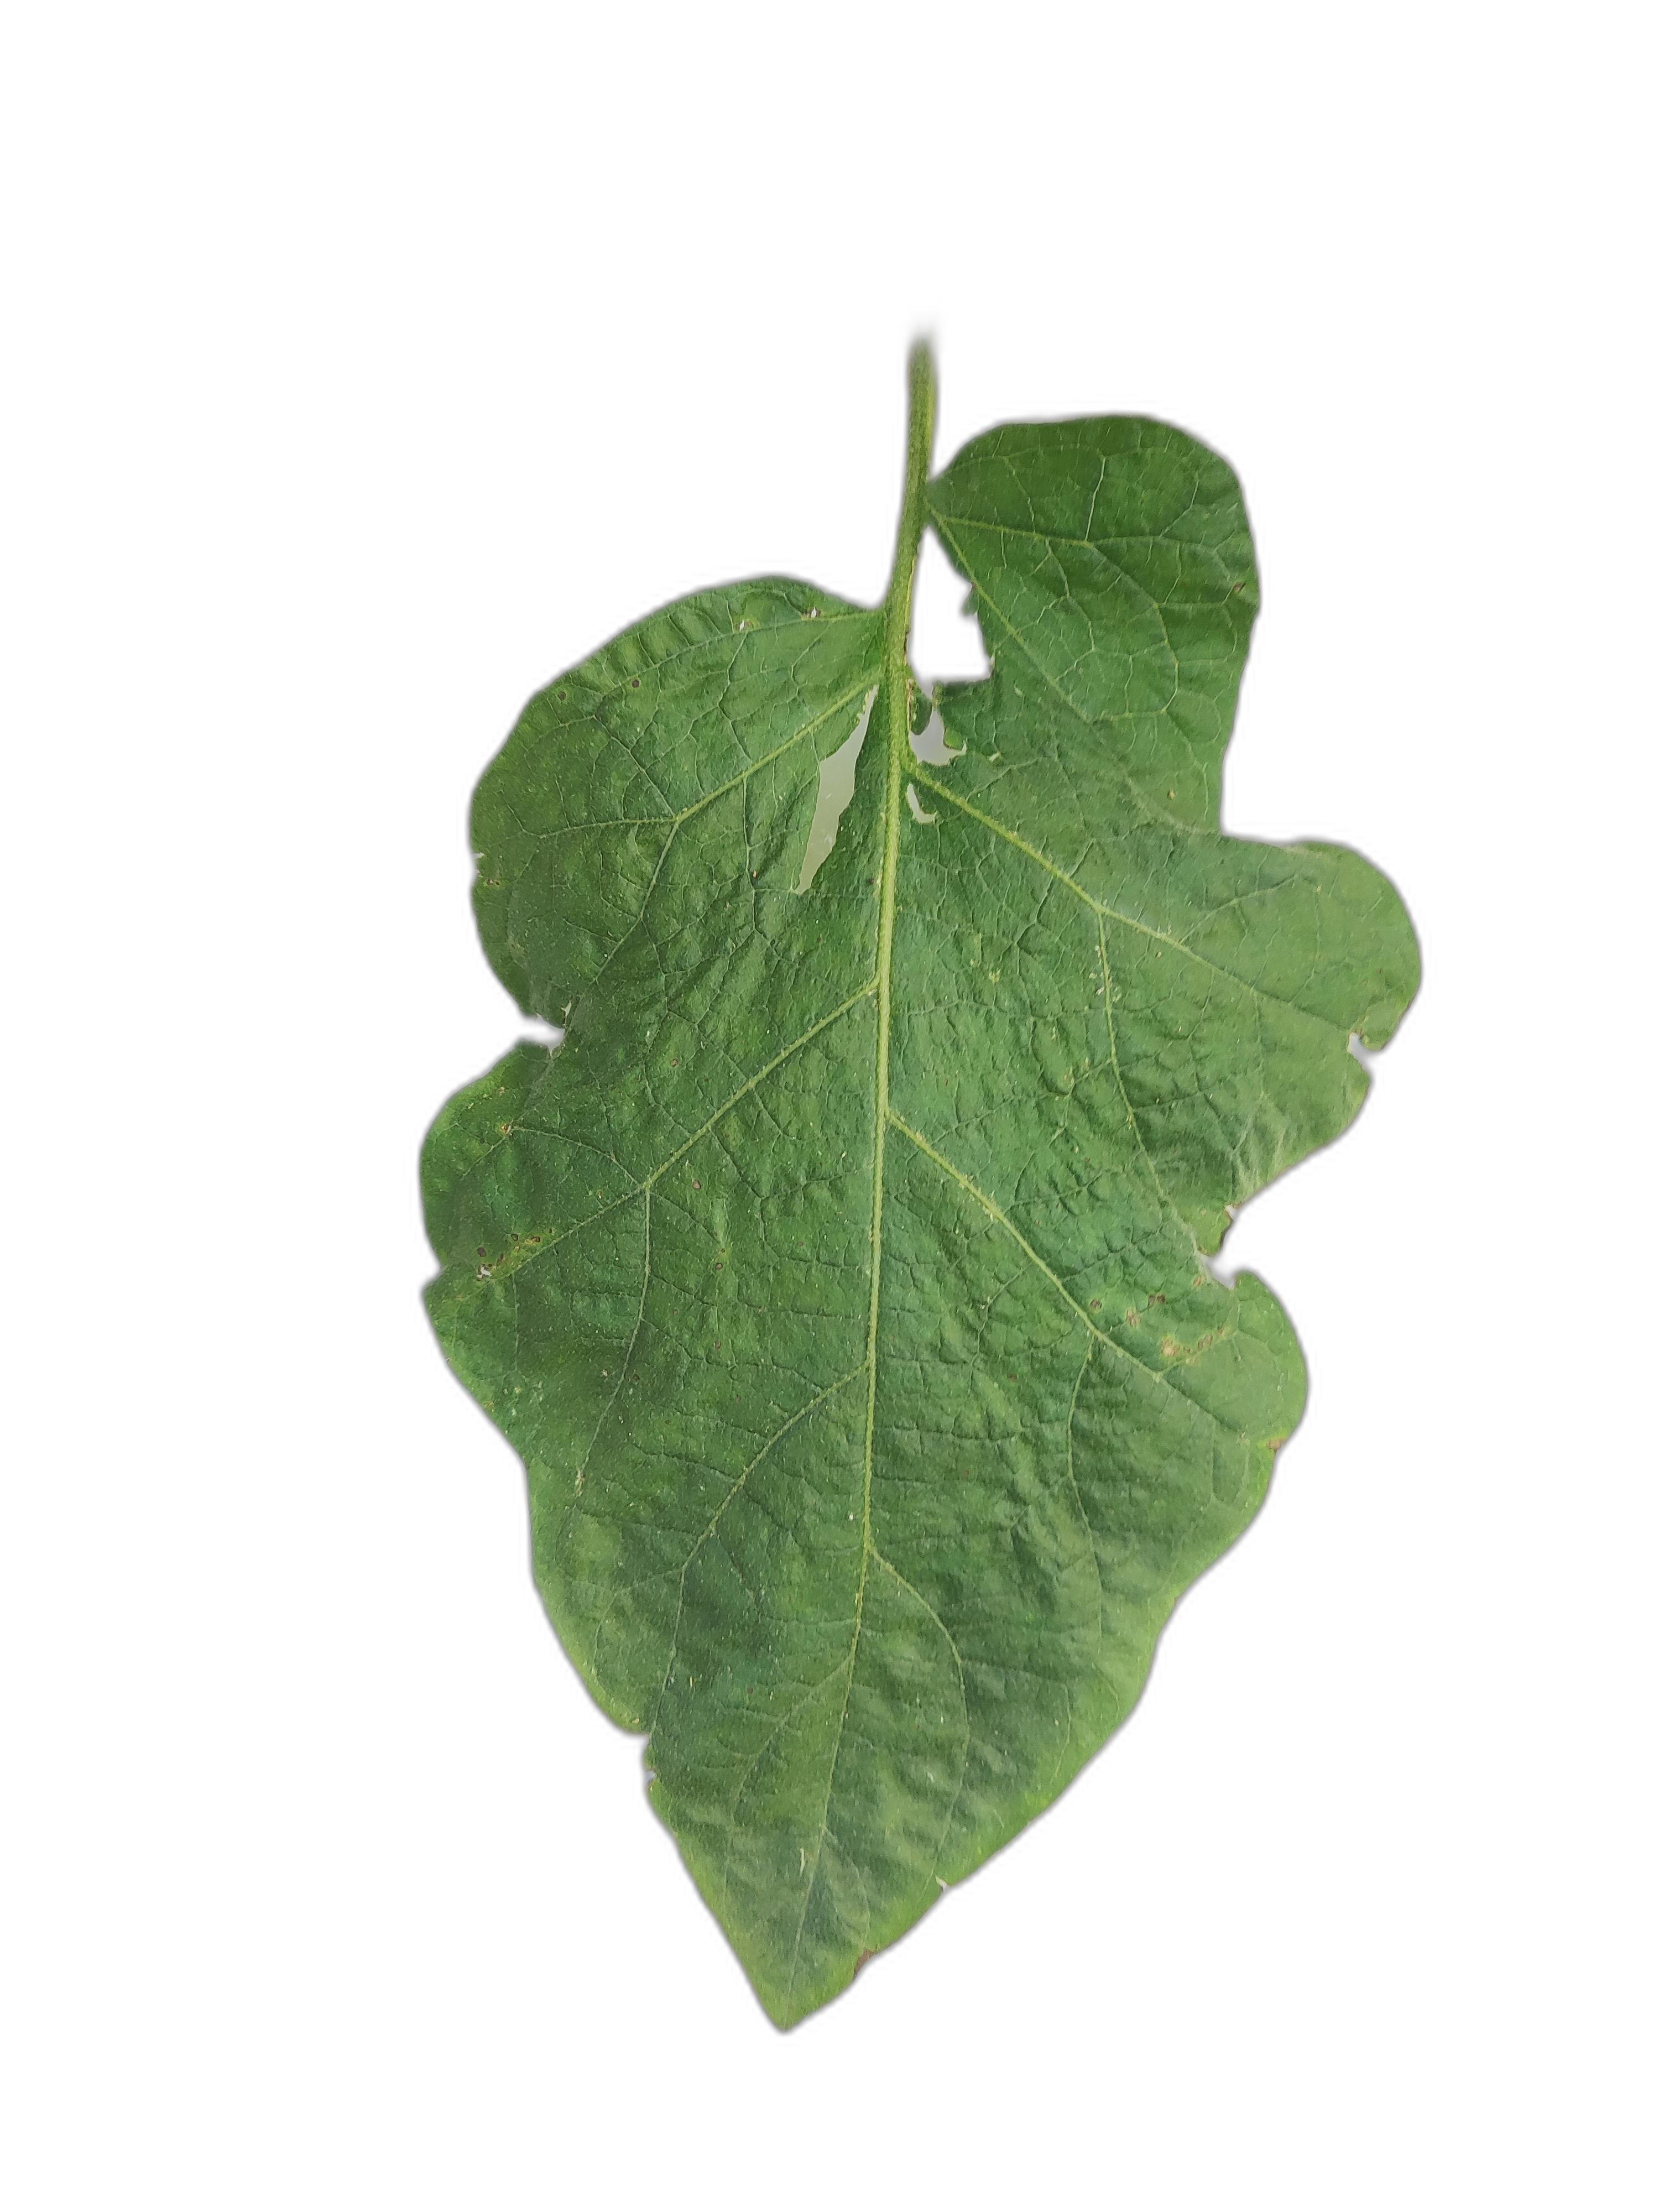
Label: Mosaic Virus Disease